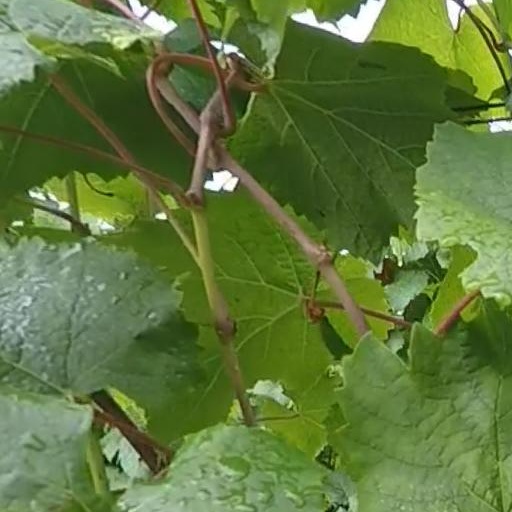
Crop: grape